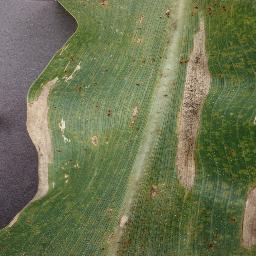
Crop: corn
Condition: (maize)_northern_blight